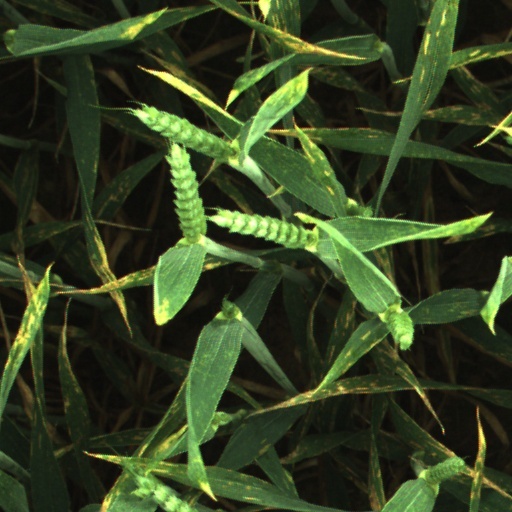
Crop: wheat